Middleton railway station (Derbyshire)

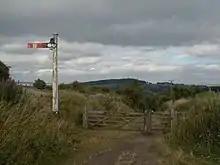
Old signal post at Middleton Top in 2000

The station at Middleton opened in 1855, along with the stations at , Hopton, and . It was located midway between the Middleton Incline and the Hopton Tunnel leading to the Hopton Incline. Due to the line being primarily used for movement of freight and goods, passenger services were not given priority and thus due to the amount of sidings and shunting movements along the line. Journeys were very slow and due to the limited populated places along the route, it was a sparsely populated part of the Peak District stops were opened. There was originally a bill to try and introduce through passenger services between Buxton and Steeple House but this was not approved. The only main populated places along this route would have been Cromford, Wirksworth, Buxton and Whaley Bridge. The line did offer though a convenient connection at Parsley Hay for both the Ashbourne Line and the former Manchester, Buxton, Matlock and Midland Junction Railway (now part of the Derwent Valley Line at Whatstandwell Bridge.